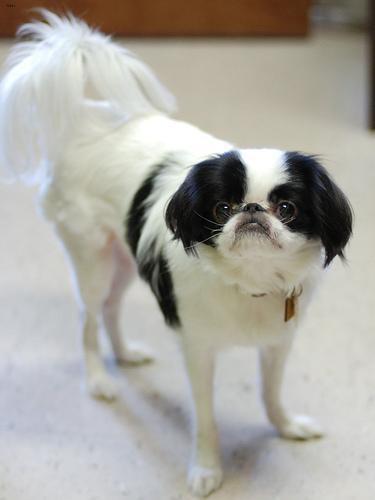
japanese chin